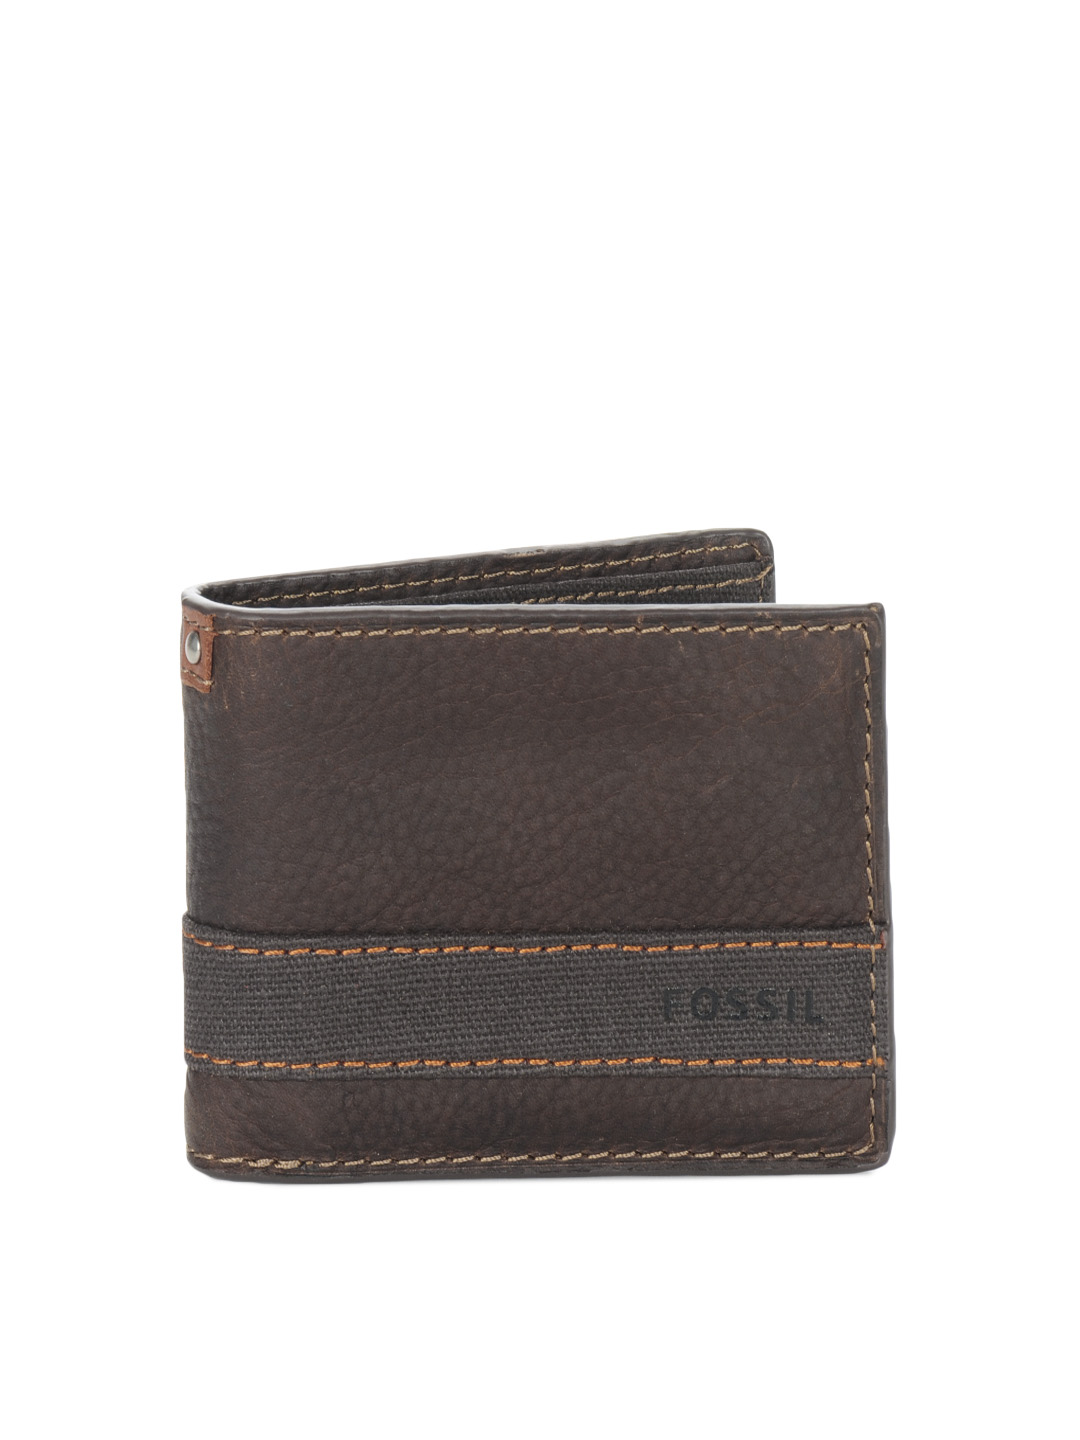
Fossil Men Brown Wallet
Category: Accessories / Wallets / Wallets
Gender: Men
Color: Brown
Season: Winter 2016
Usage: Casual